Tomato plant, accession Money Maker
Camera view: horizontal (90 deg, fisheye); turntable rotation: 120 degrees
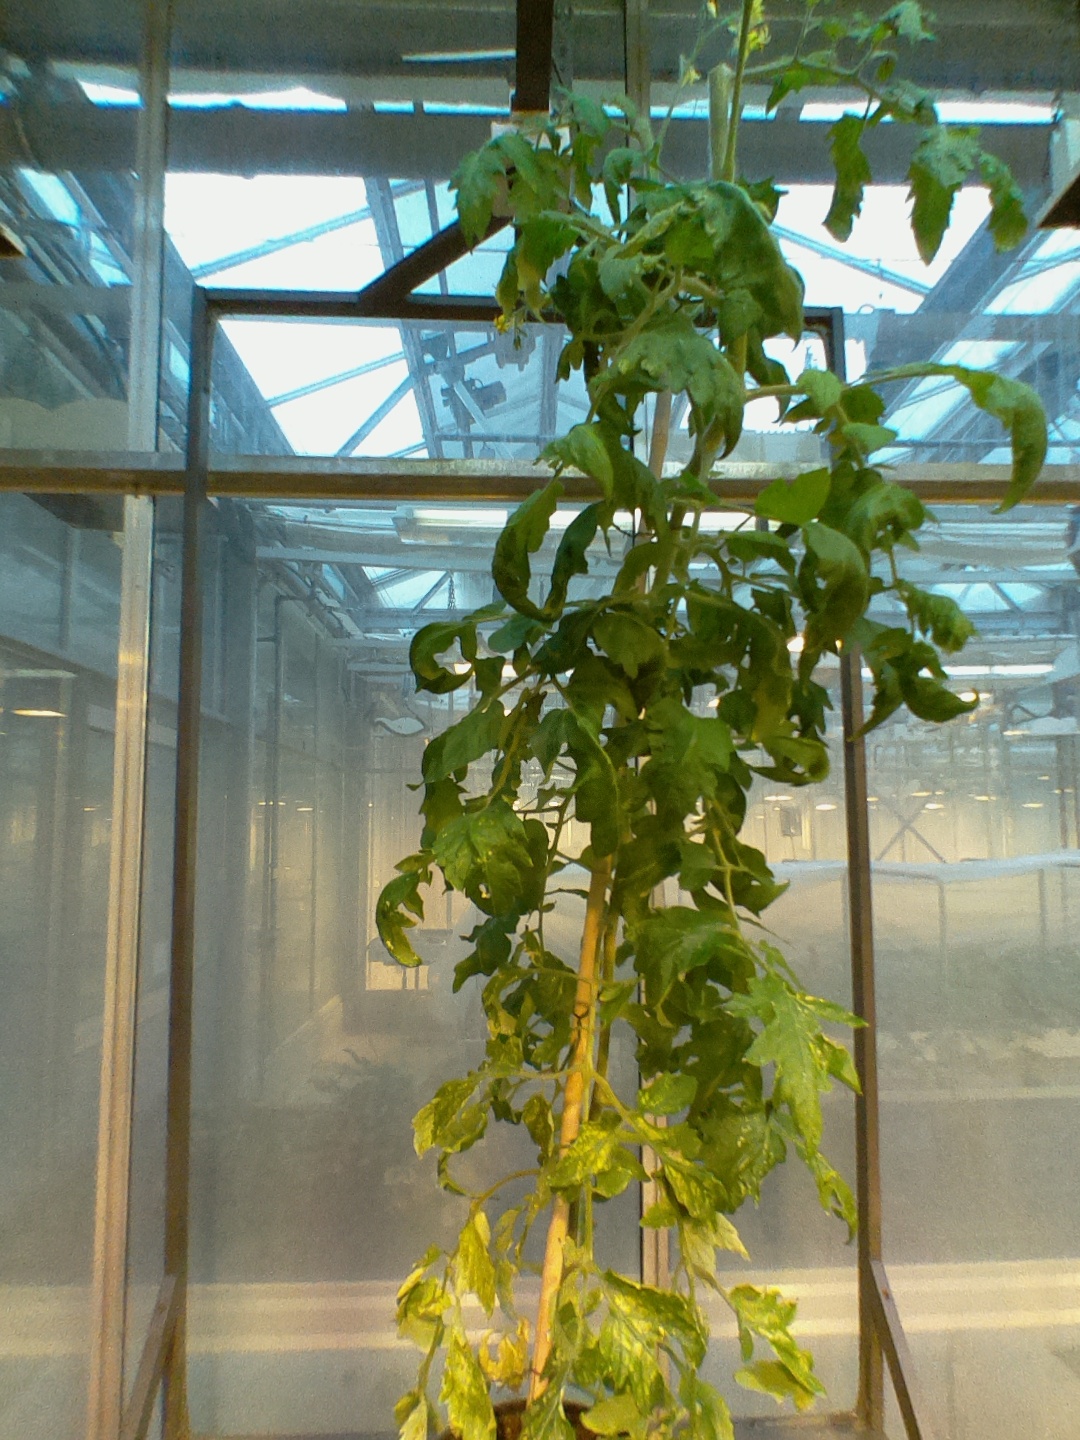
BBCH growth stage 71: 10%-20% of final fruit size